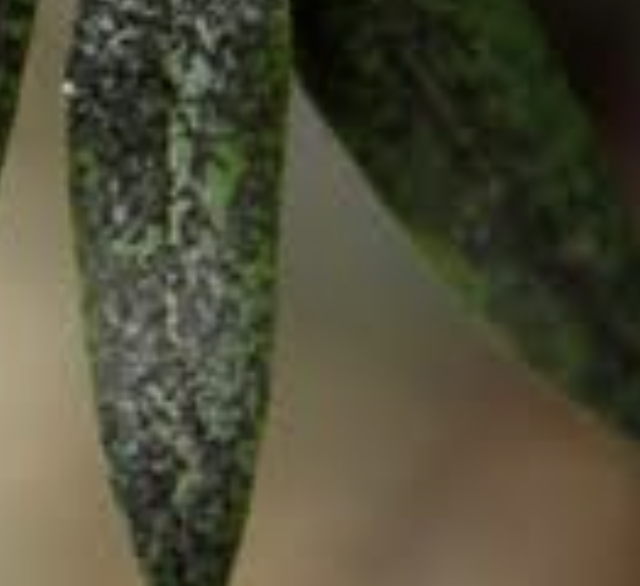
Label: sooty_mold